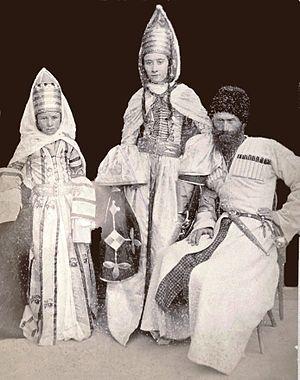
Barry (capitaine). F. 23. Kabardiens. Mission scientifique de Mr Ernest Chantre. 1881